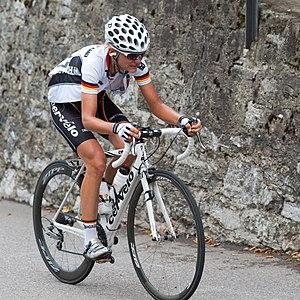
Claudia Häusler pendant les Championnats du monde de cyclisme sur route 2009 à Mendrisio en Suisse.
Claudia Lichtenberg, née Claudia Häusler le 17 novembre 1985 à Munich, est une coureuse cycliste allemande, membre de l'équipe Team Giant-Shimano. Elle a notamment remporté en 2009 deux des principales courses par étapes du calendrier international : le Tour de l'Aude et le Tour d'Italie.
La 20ᵉ édition du Tour d'Italie féminin a eu lieu du 3 juillet 2009 au 12 juillet 2009. La course fait partie du calendrier UCI féminin en catégorie 2.1. Divisé en neuf étapes, son parcours est très montagneux. L'équipe Cervélo TestTeam Women domine l'épreuve : ses coureuses Kirsten Wild, Emma Pooley et Claudia Häusler portent le maillot rose au soir de huit des dix étapes, prologue inclus. Cette dernière gagne la course et le classement par points. La formation gagne aussi le classement par équipes. Columbia-HTC Women s'impose de son côté sur trois étapes grâce à Judith Arndt, Ina-Yoko Teutenberg et Mara Abbott. L'Américaine remporte le classement de la meilleure grimpeuse et monte sur la deuxième marche du podium. Il est complété par Nicole Brändli. Le classement de la meilleure jeune est lui gagné par Lizzie Armitstead.
La 25ᵉ édition de Tour de l'Aude cycliste féminin a eu lieu du 15 mai 2009 au 24 mai 2009. La course fait partie du calendrier UCI féminin en catégorie 2.1. Elle se résume principalement à un affrontement entre les équipes Cervélo TestTeam Women et Nürnberger Versicherung, qui dominent notamment le contre-la-montre par équipes. Claudia Häusler, Kristin Armstrong et Regina Bruins de la première équipe, se classent respectivement première, quatrième et septième du classement général ; tandis que Trixi Worrack et Amber Neben de la deuxième équipe sont deuxième et sixième. Claudia Häusler construit sa victoire dans l'étape montagneuse de Castelnaudary et profite de la force de son équipe pour défendre son maillot jaune jusqu'au bout. Trixi Worrack qui est sa principale adversaire, gagne une étape et le maillot de meilleure grimpeuse.